Willenhall, Coventry

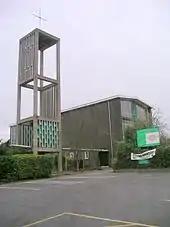
The parish church of St John the Divine

Willenhall is a suburb of Coventry, in the county of the West Midlands, England.